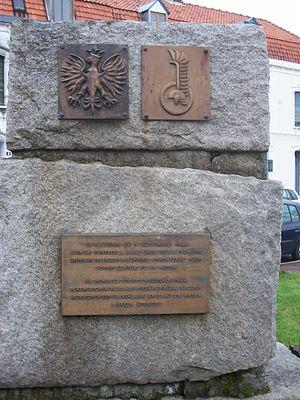
Souvenir a Saint Omer au 1er Division blindée polonaise
Saint-Omer est une commune française, sous-préfecture du département du Pas-de-Calais en région Hauts-de-France.